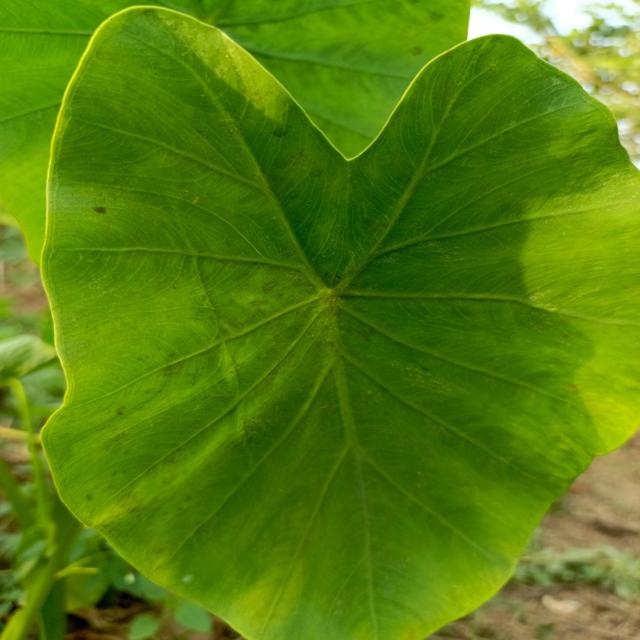
Label: Early_Blight